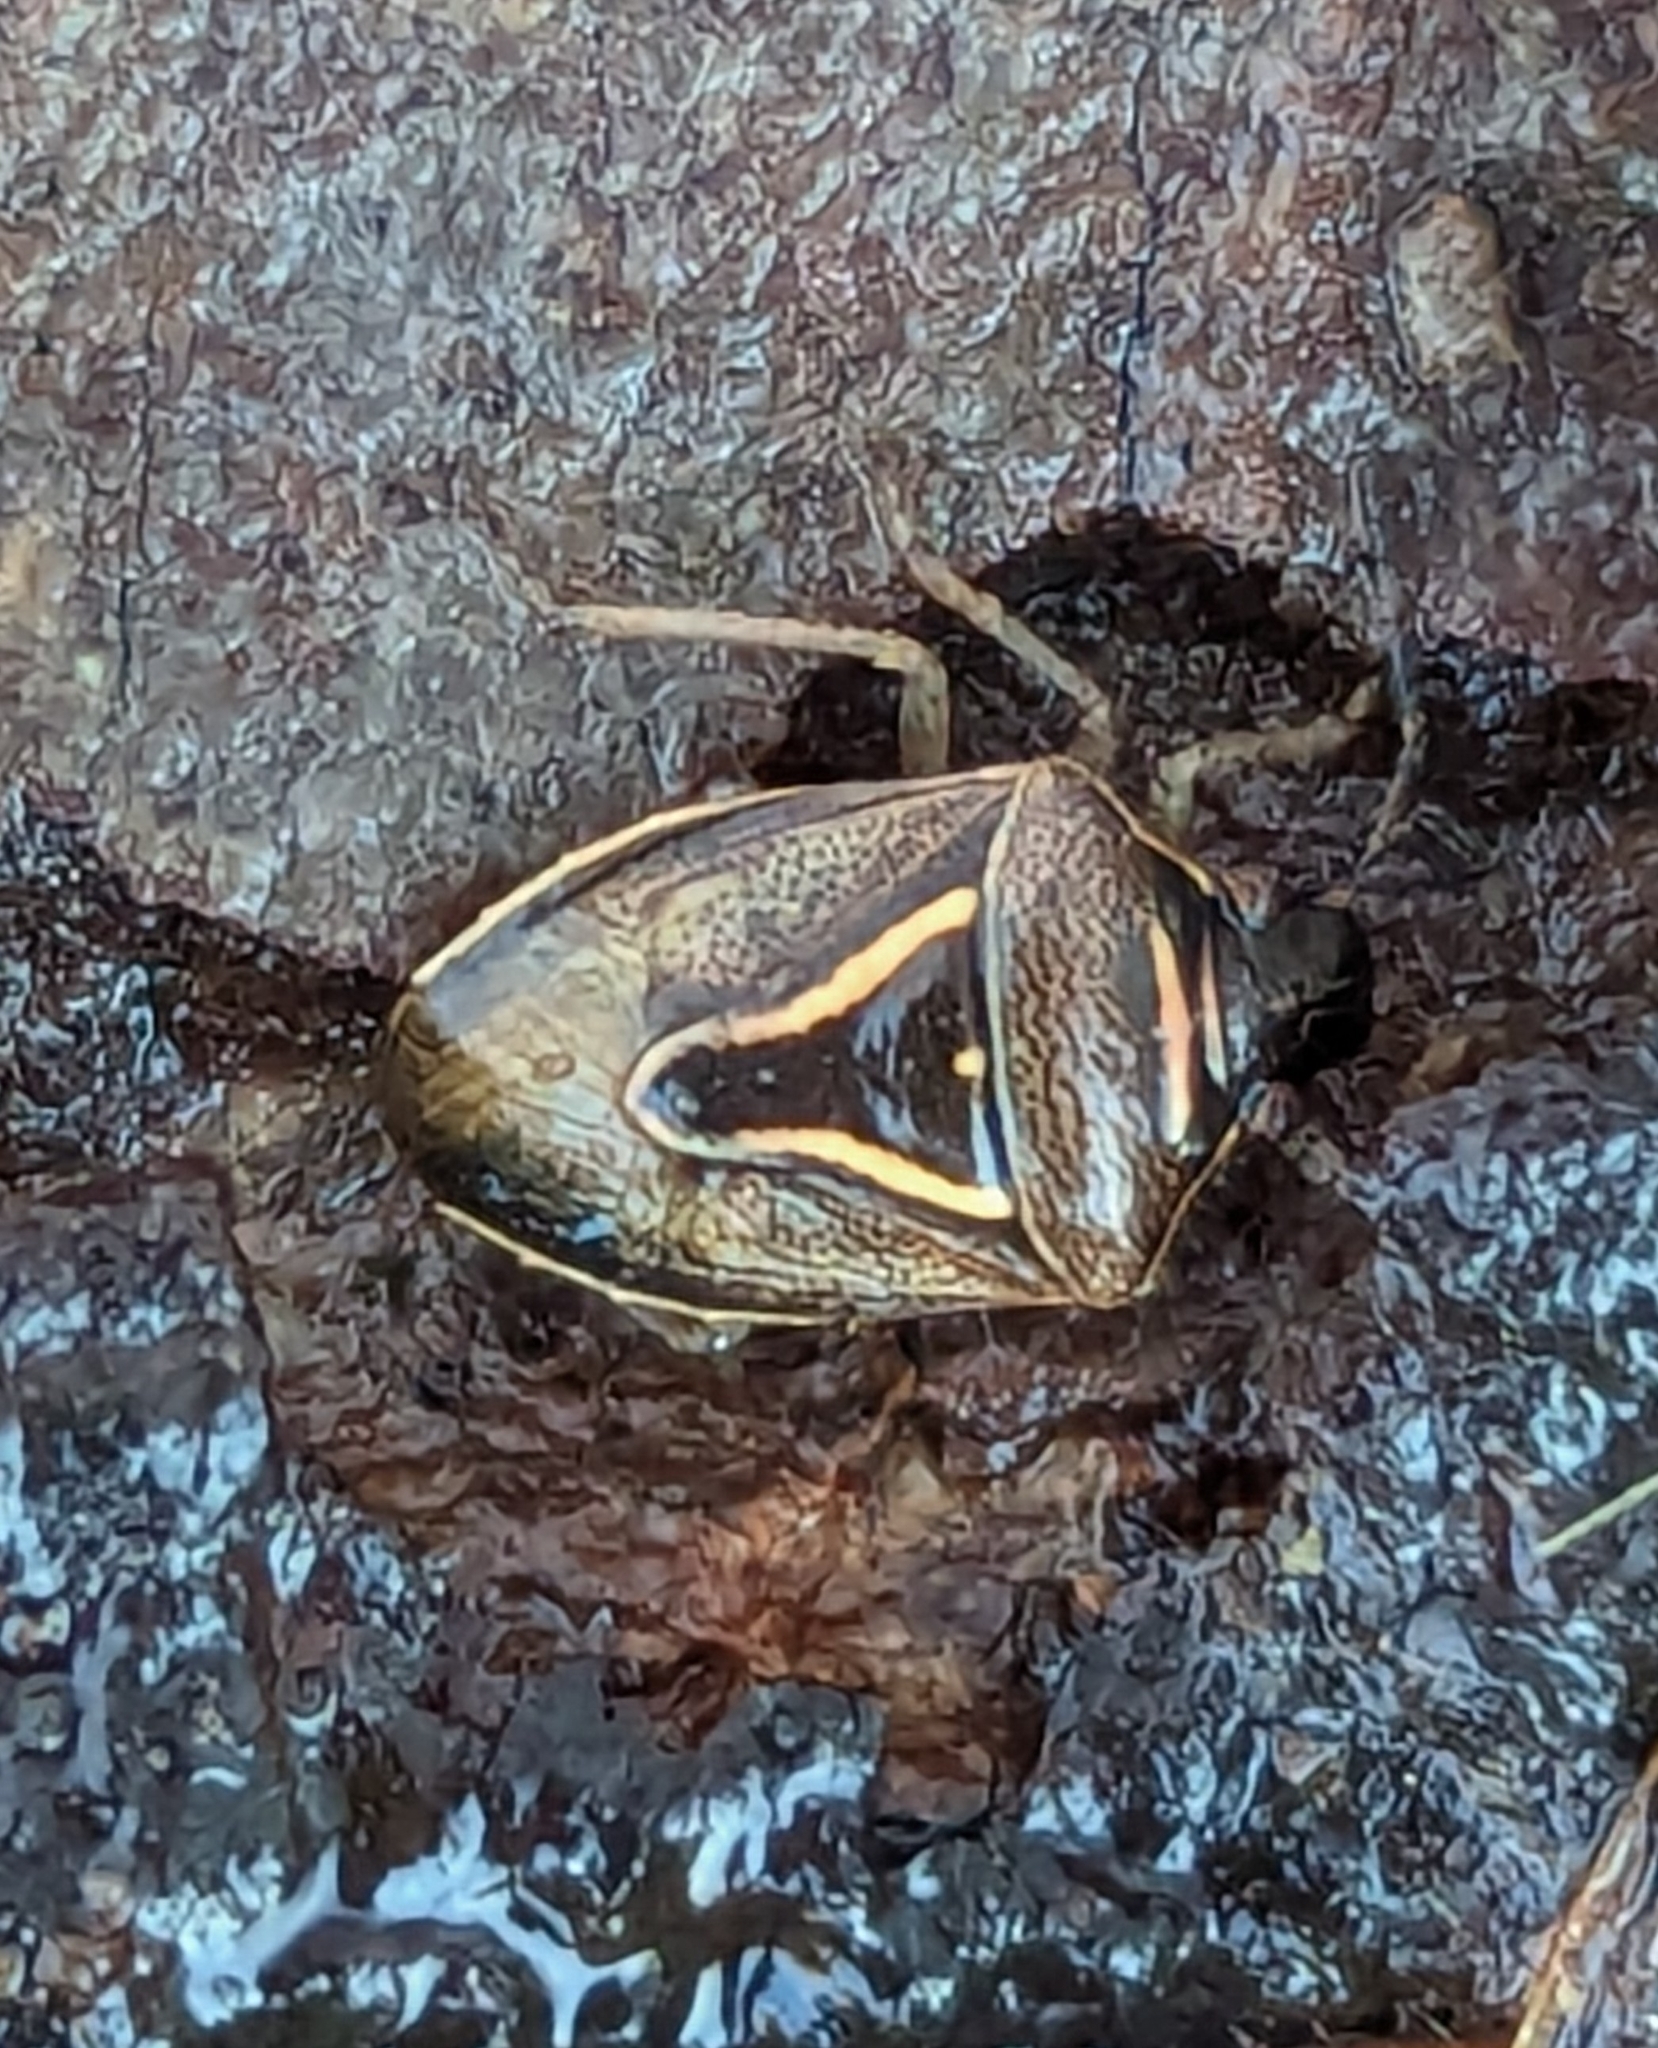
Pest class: stink_bug